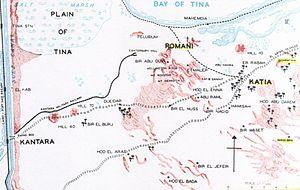
La bataille de Romani, livrée du 3 au 5 août 1916 pendant la Première Guerre mondiale, oppose les forces de l'Empire britannique à celles de l'Empire ottoman, soutenu par l'Allemagne et l'Autriche-Hongrie, dans la péninsule du Sinaï. Elle se conclut par une victoire britannique.